Coventry Gardens

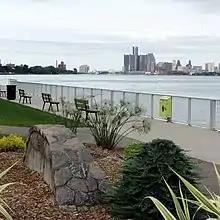
View of Detroit from Coventry Gardens

Coventry Gardens (Reaume Park) is a park in Windsor, Ontario, Canada, on Riverside Drive, in the Pillette Village. It contains the Charles Brooks Peace Fountain that floats on the Detroit River mainly in summer. Across the Detroit river to the north is Detroit's Belle Isle Park (Michigan).